DNA methylation

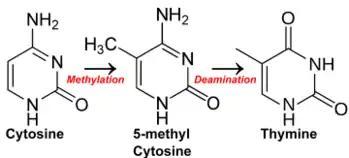
Cytosine methylation then deamination to Thymine

High CpG methylation in mammalian genomes has an evolutionary cost because it increases the frequency of spontaneous mutations. Loss of amino-groups occurs with a high frequency for cytosines, with different consequences depending on their methylation. Methylated C residues spontaneously deaminate to form T residues over time; hence CpG dinucleotides steadily deaminate to TpG dinucleotides, which is evidenced by the under-representation of CpG dinucleotides in the human genome (they occur at only 21% of the expected frequency). (On the other hand, spontaneous deamination of unmethylated C residues gives rise to U residues, a change that is quickly recognized and repaired by the cell.)